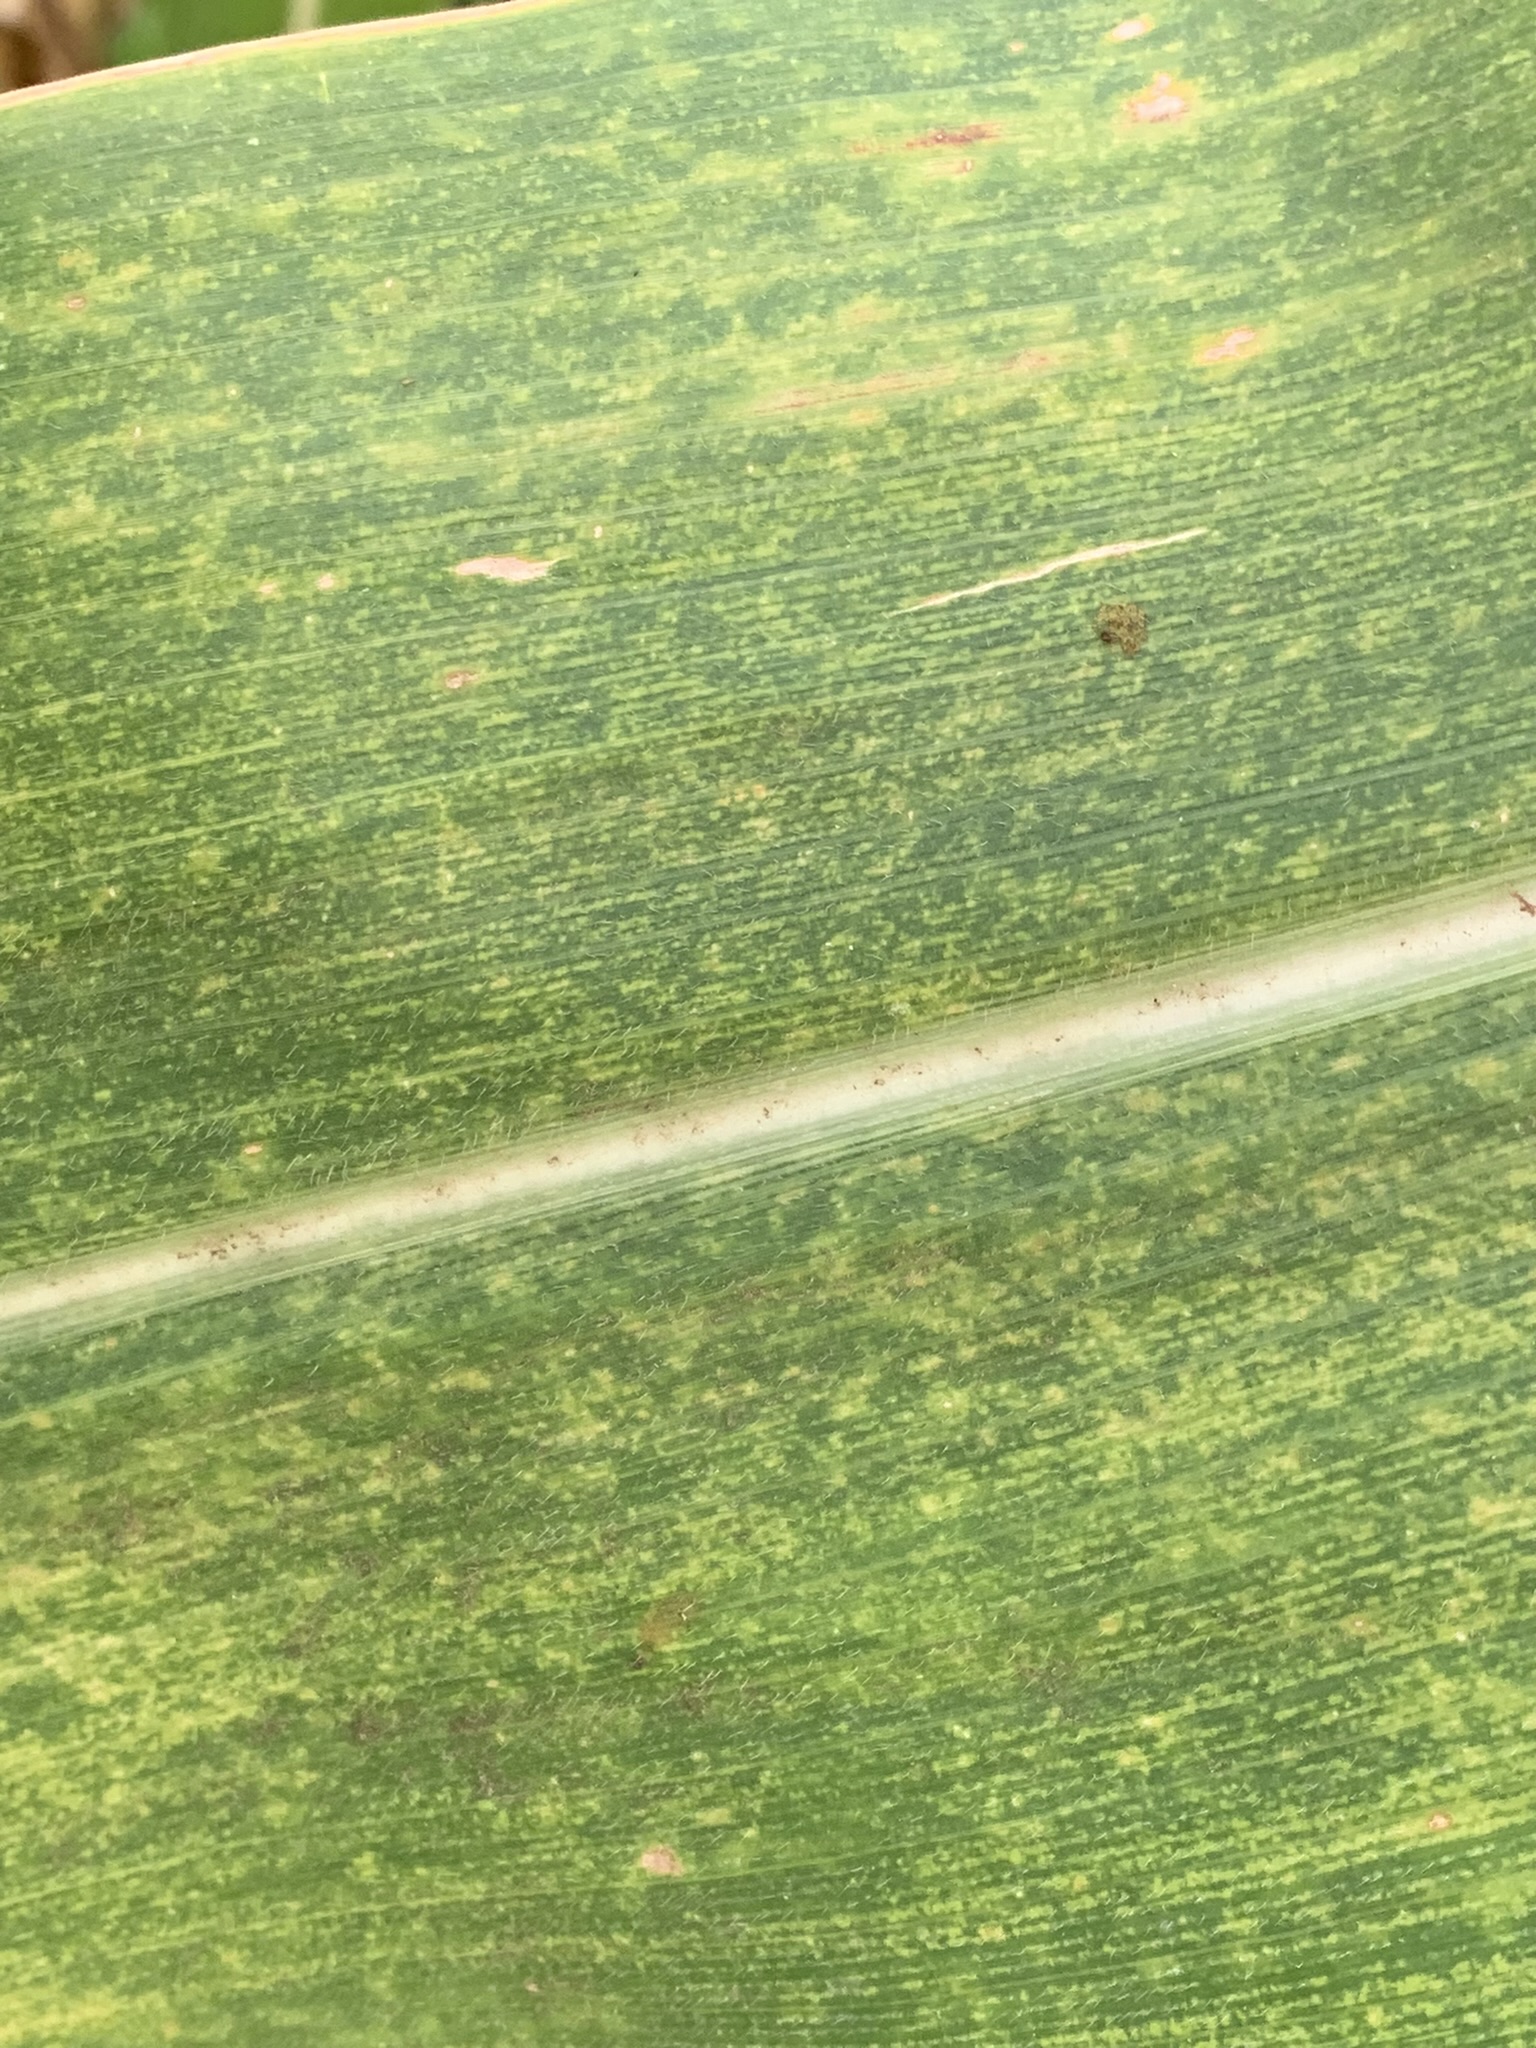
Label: MLN